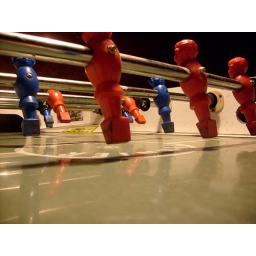
Foosball table at a bar in Berlin-Friedrichshain.